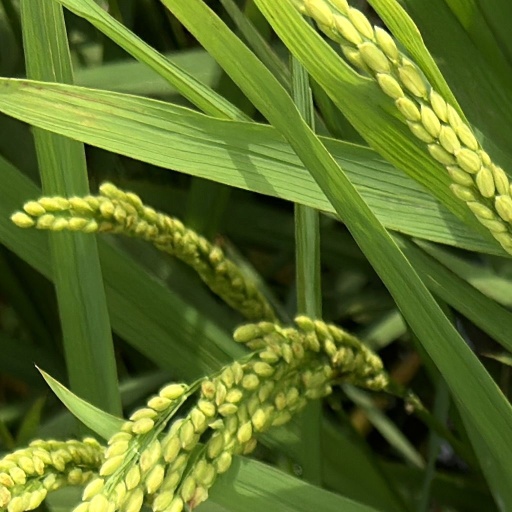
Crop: rice